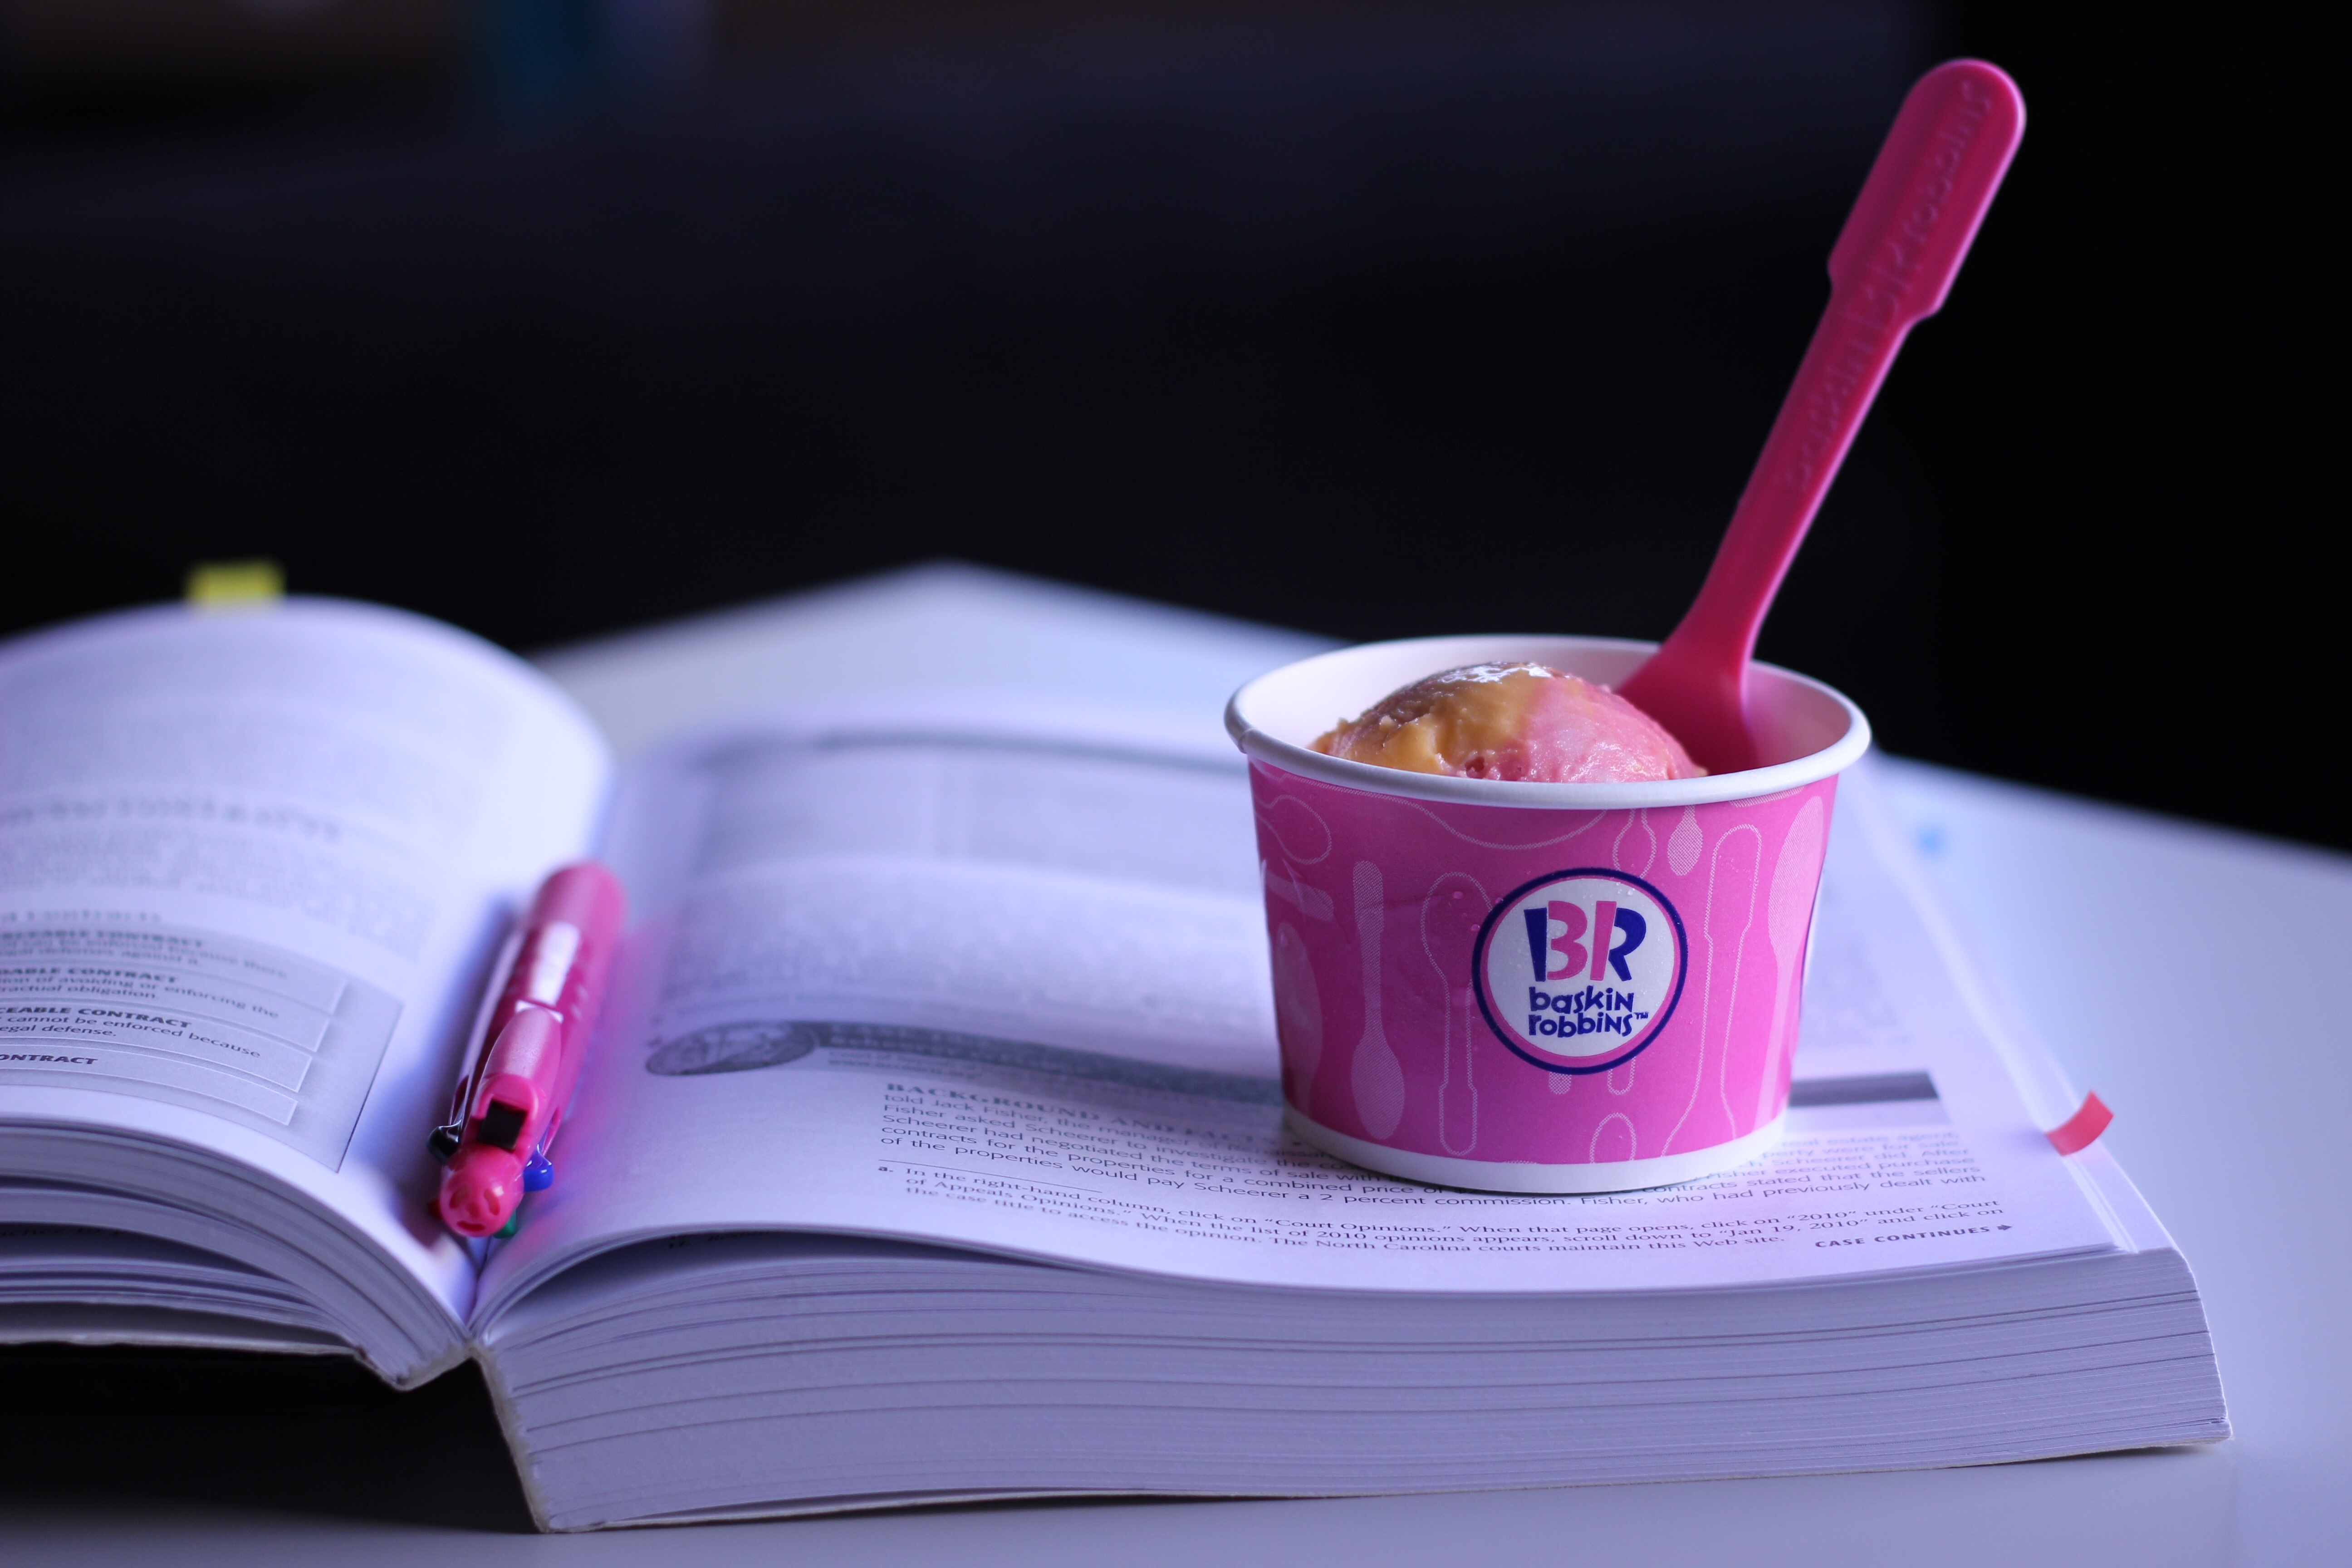
book, purple, pen, food, drink, pink, snack, ice cream, dessert, strawberry, brand, studying, sense, baskin robbins